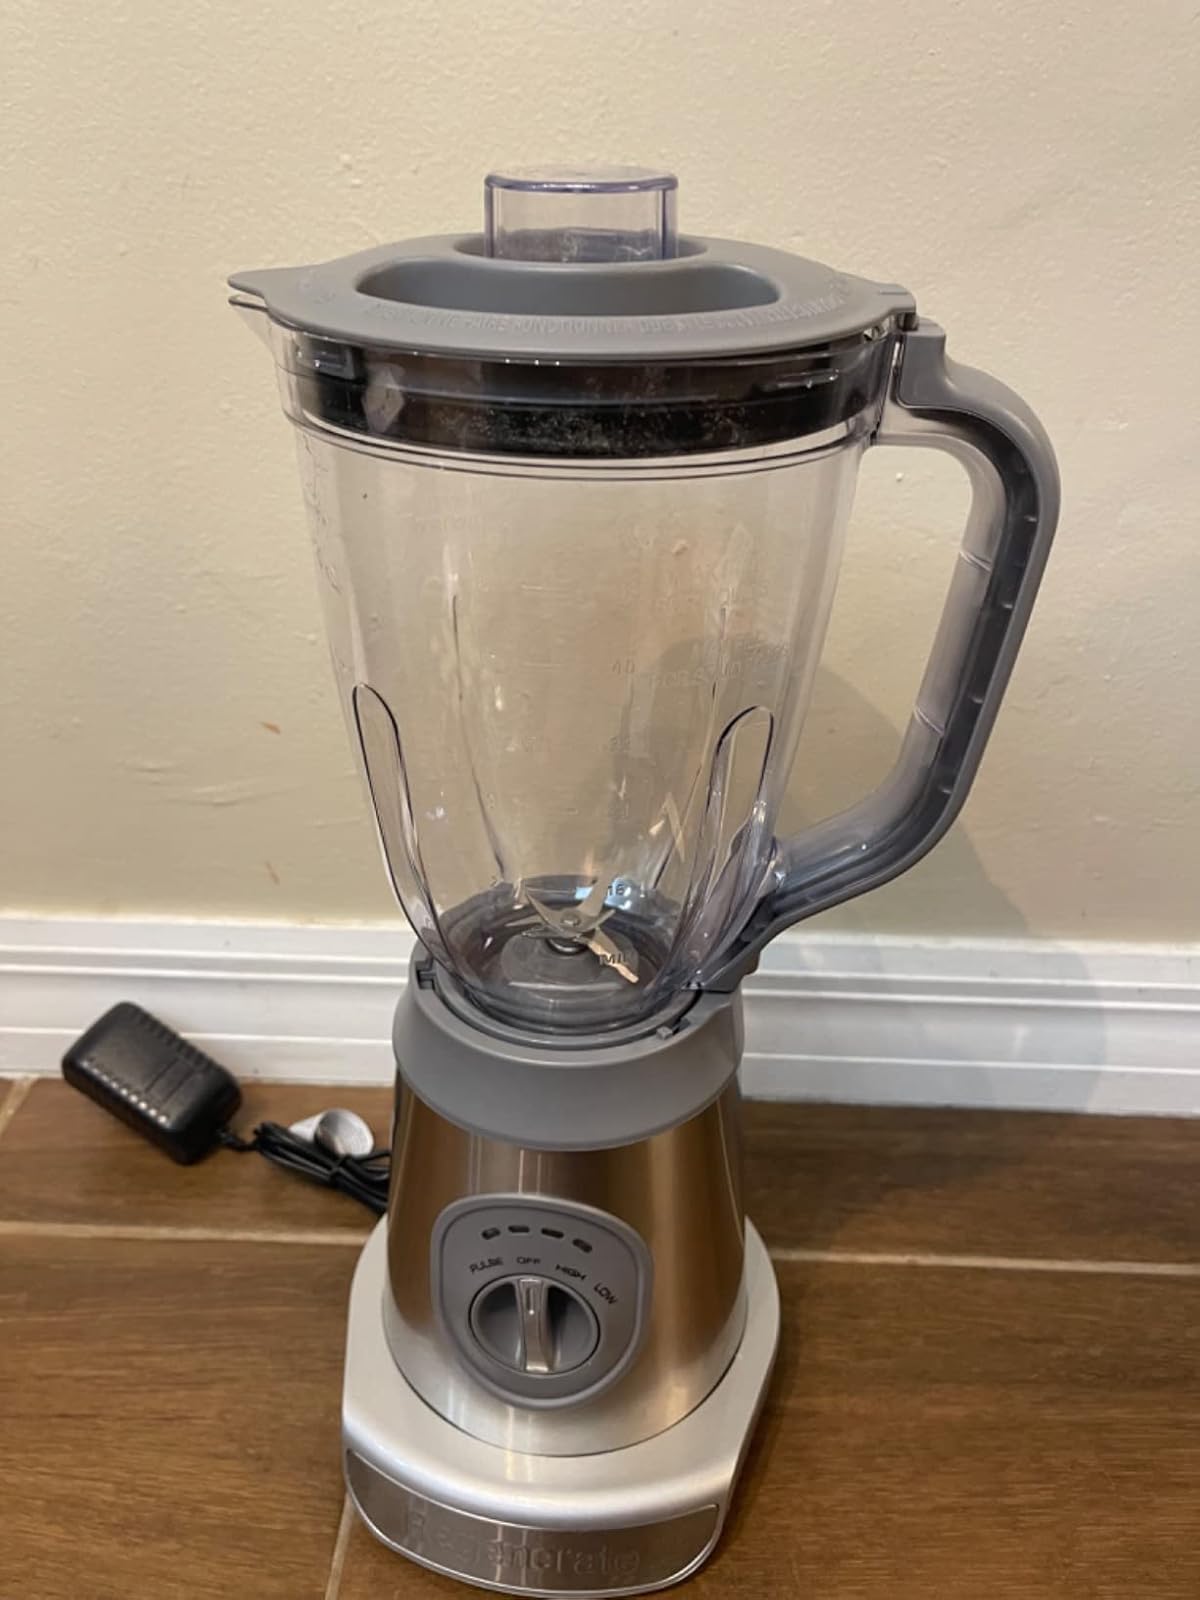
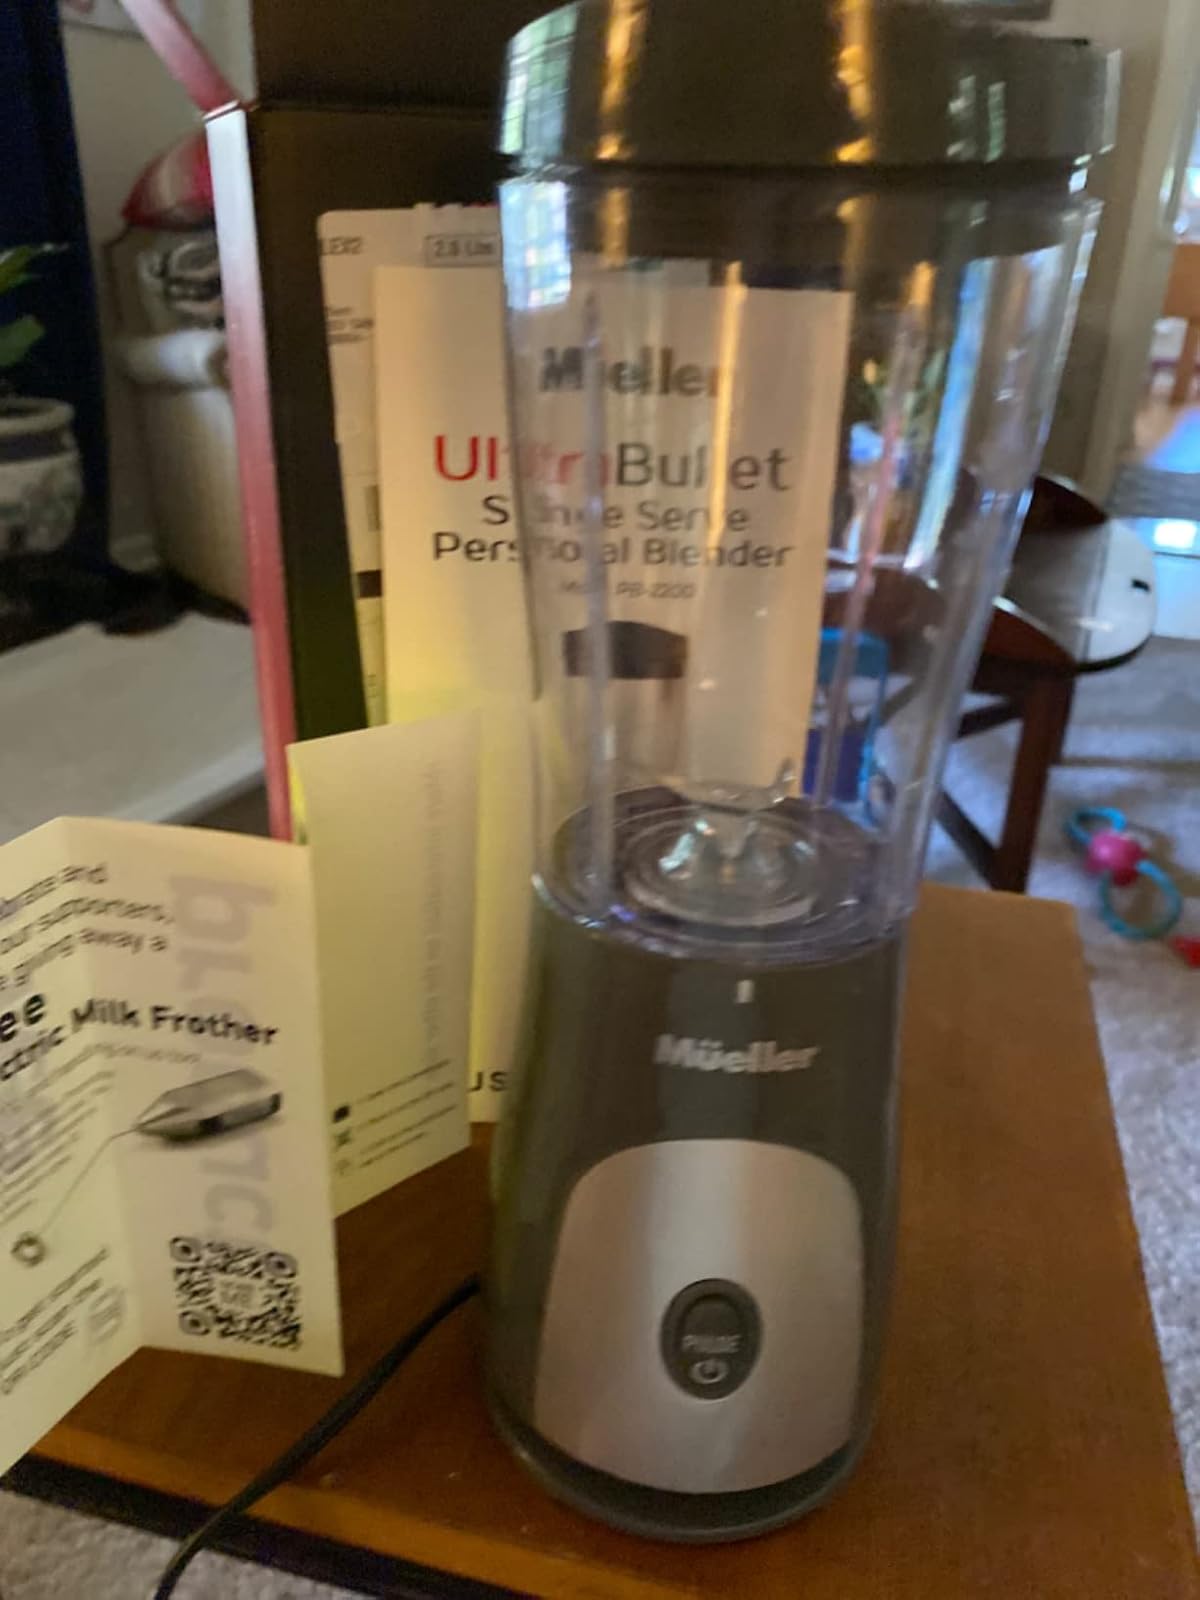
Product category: items_blender
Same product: no